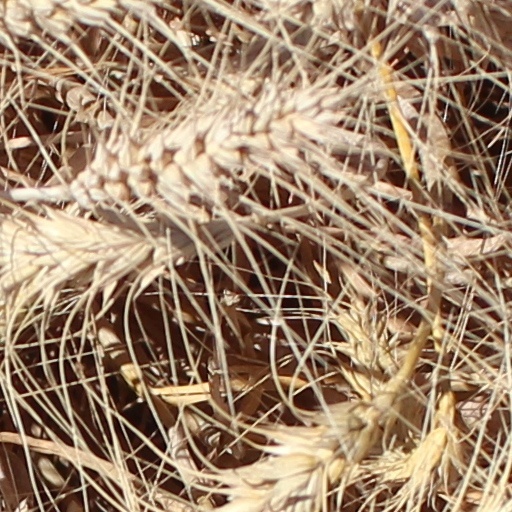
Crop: wheat